1981–82 snooker world rankings

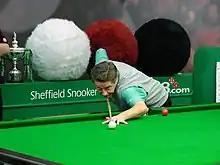
Cliff Thorburn "(pictured in 2007)" took top place in the rankings.

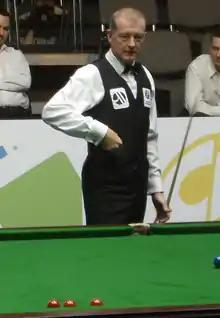
The 1981 World Champion Steve Davis "(pictured in 2007)" was ranked second.

The World Professional Billiards and Snooker Association (WPBSA), the governing body for professional snooker, first published official world rankings for players on the main tour for the 1976–77 season. Before this, for each tournament the defending champion was seeded first, and the previous year's runner-up second.